2012 Finnish Cup

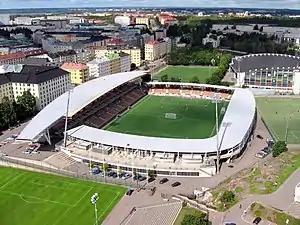
Sonera Stadium, Helsinki - usual venue for the Suomen Cup final

The 2012 Finnish Cup is the 58th season of the main annual association football cup competition in Finland. It is organised as a single-elimination knock–out tournament. Participation in the competition is voluntary. A total of 198 teams registered for the competition, with 12 teams from the Veikkausliiga, 10 from the Ykkönen, 28 from the Kakkonen, 54 from the Kolmonen and 94 teams from other divisions.